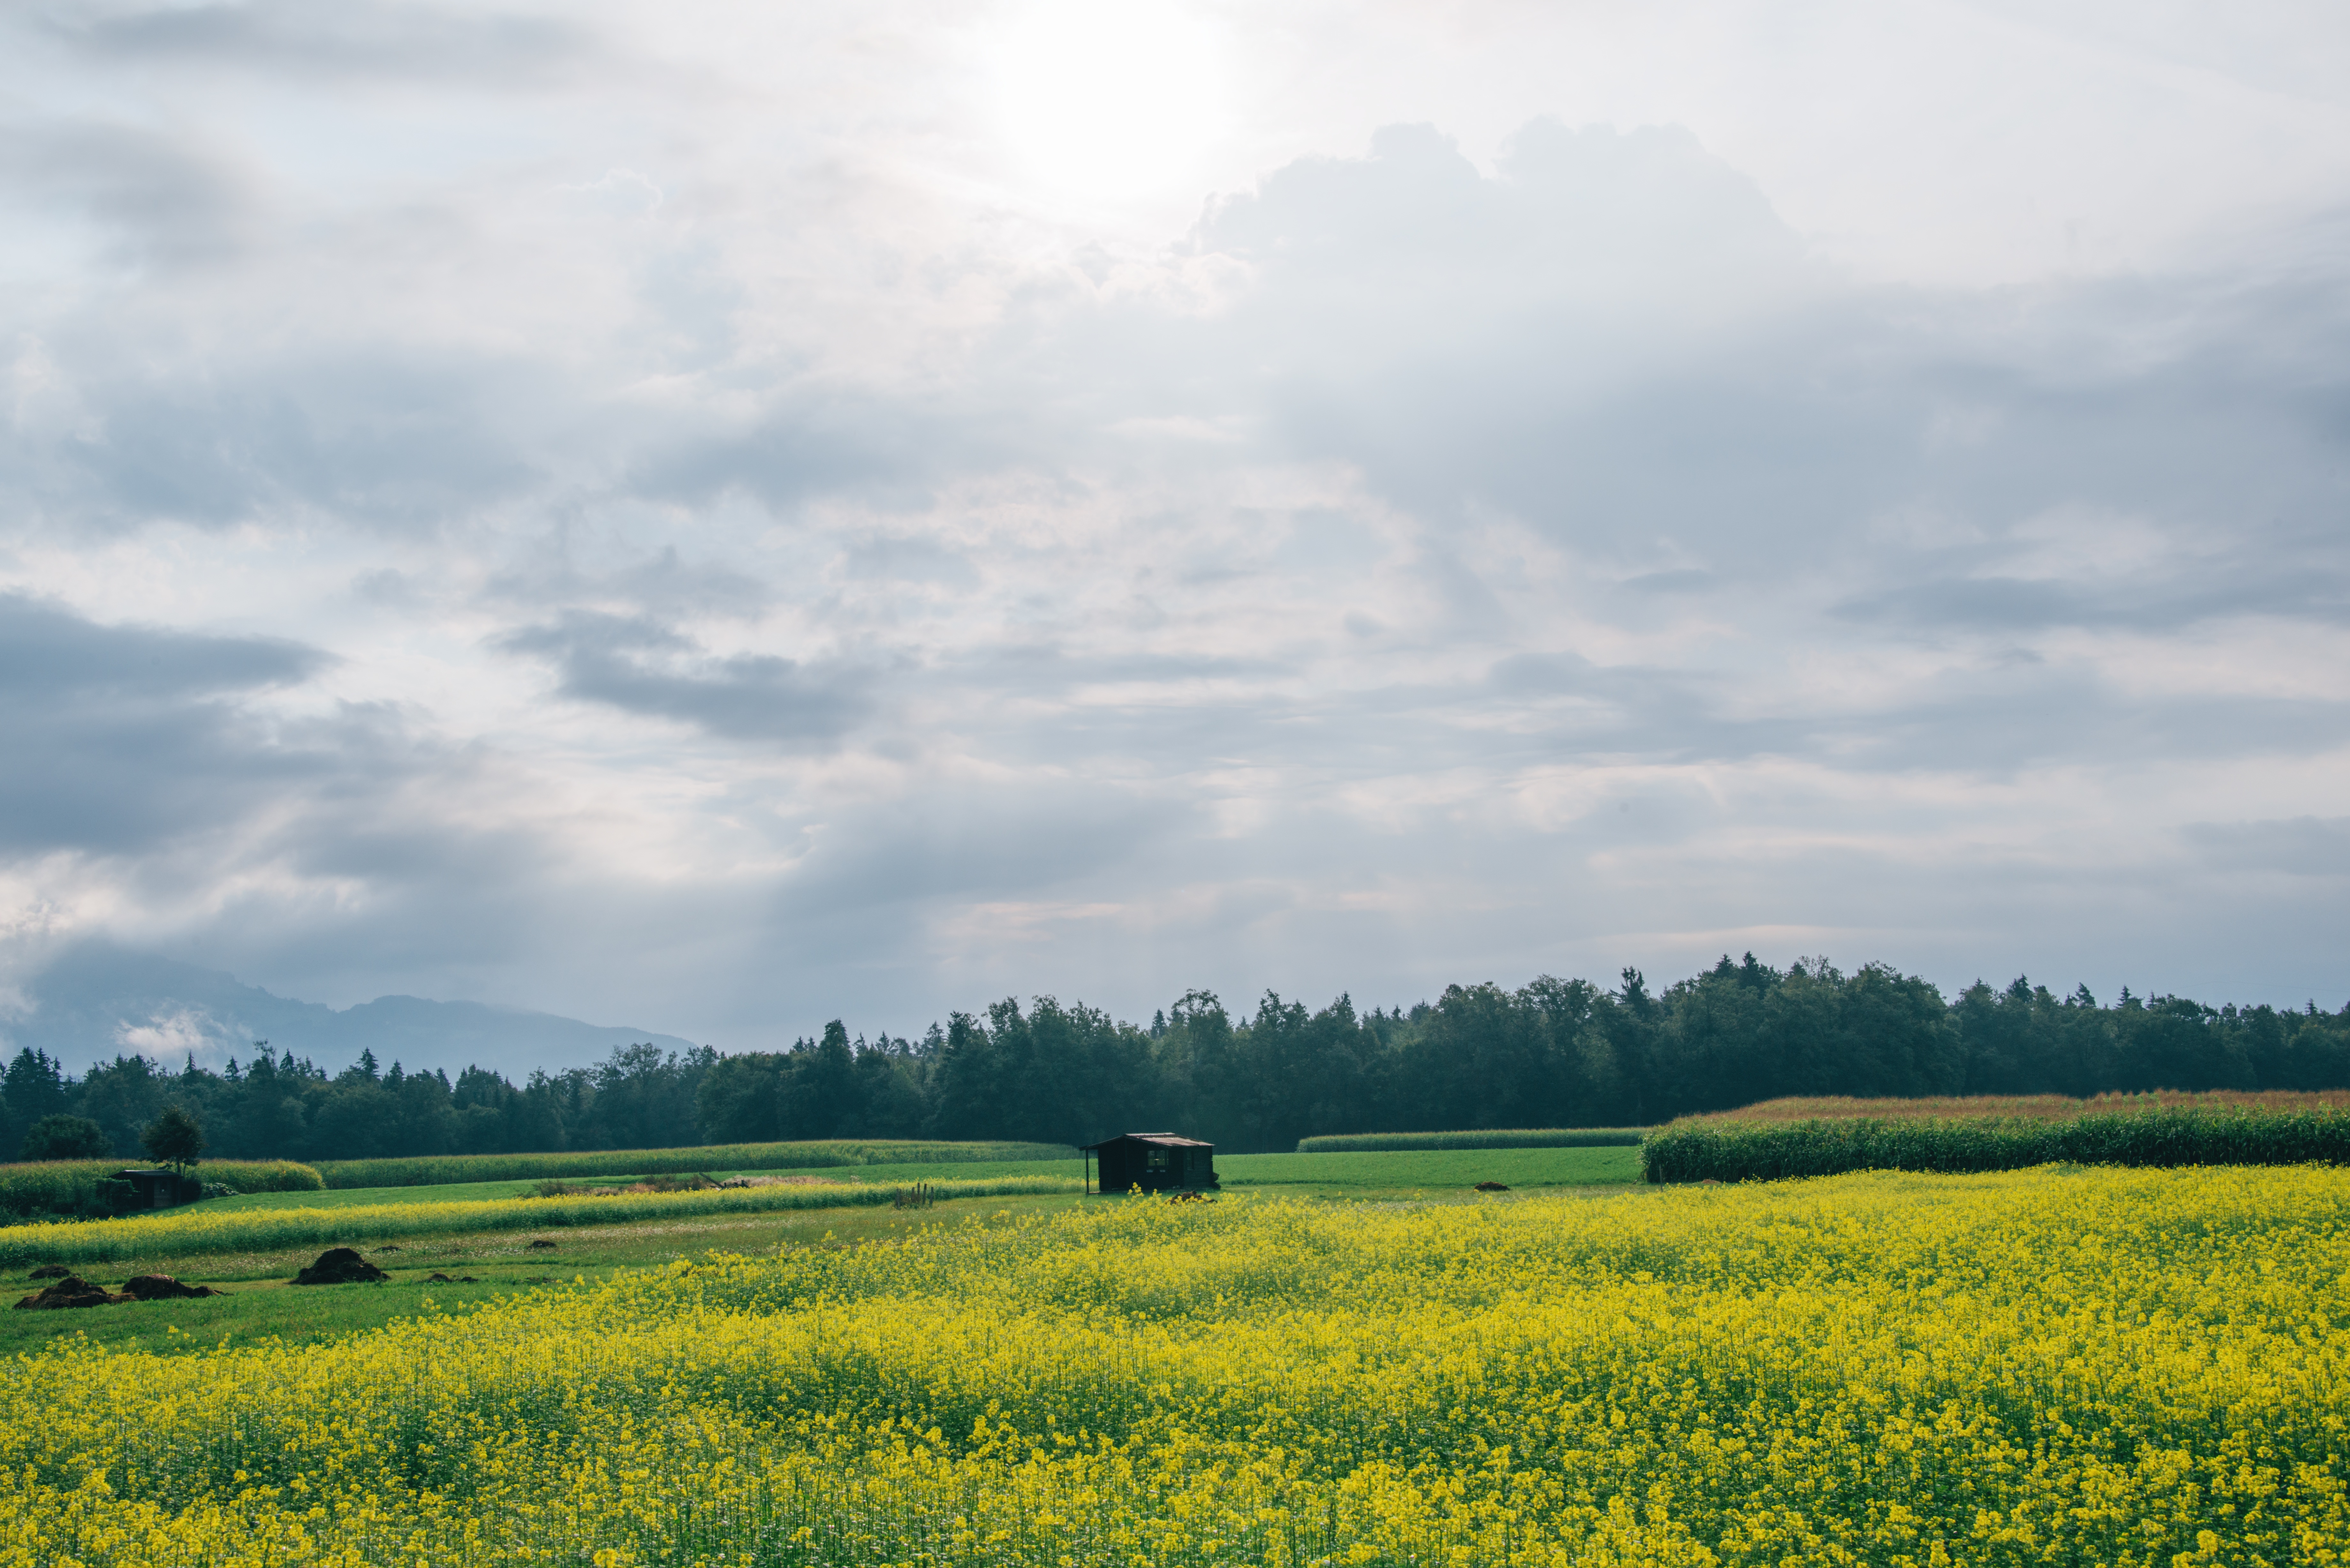
landscape, tree, nature, forest, grass, horizon, cloud, plant, sky, field, meadow, prairie, sunlight, morning, hill, flower, food, produce, vegetable, crop, pasture, agriculture, plain, rapeseed, grassland, habitat, canola, ecosystem, brassica, steppe, rural area, flowering plant, natural environment, grass family, land plant, mustard plant